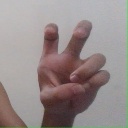
अक्षर: छ